Babbacombe Model Village

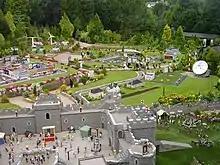
The Model Village

Babbacombe Model Village is set in award-winning gardens that were created in a beautiful valley. It showcases hundreds of unique hand-crafted models and scenes, with lots of puns and humour. The site is set on approximately 4 acres (1.6 ha). There are over 400 models along with 1,000 ft (300 m) of model train track in the village and over 13,000 miniature residents. The models are mostly a humorous and generic portrayal of Britain through the decades, though there are some well-known landmarks too, such as Stonehenge.